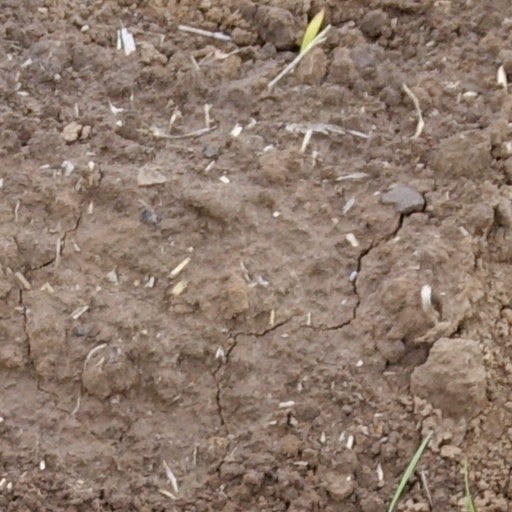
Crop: wheat